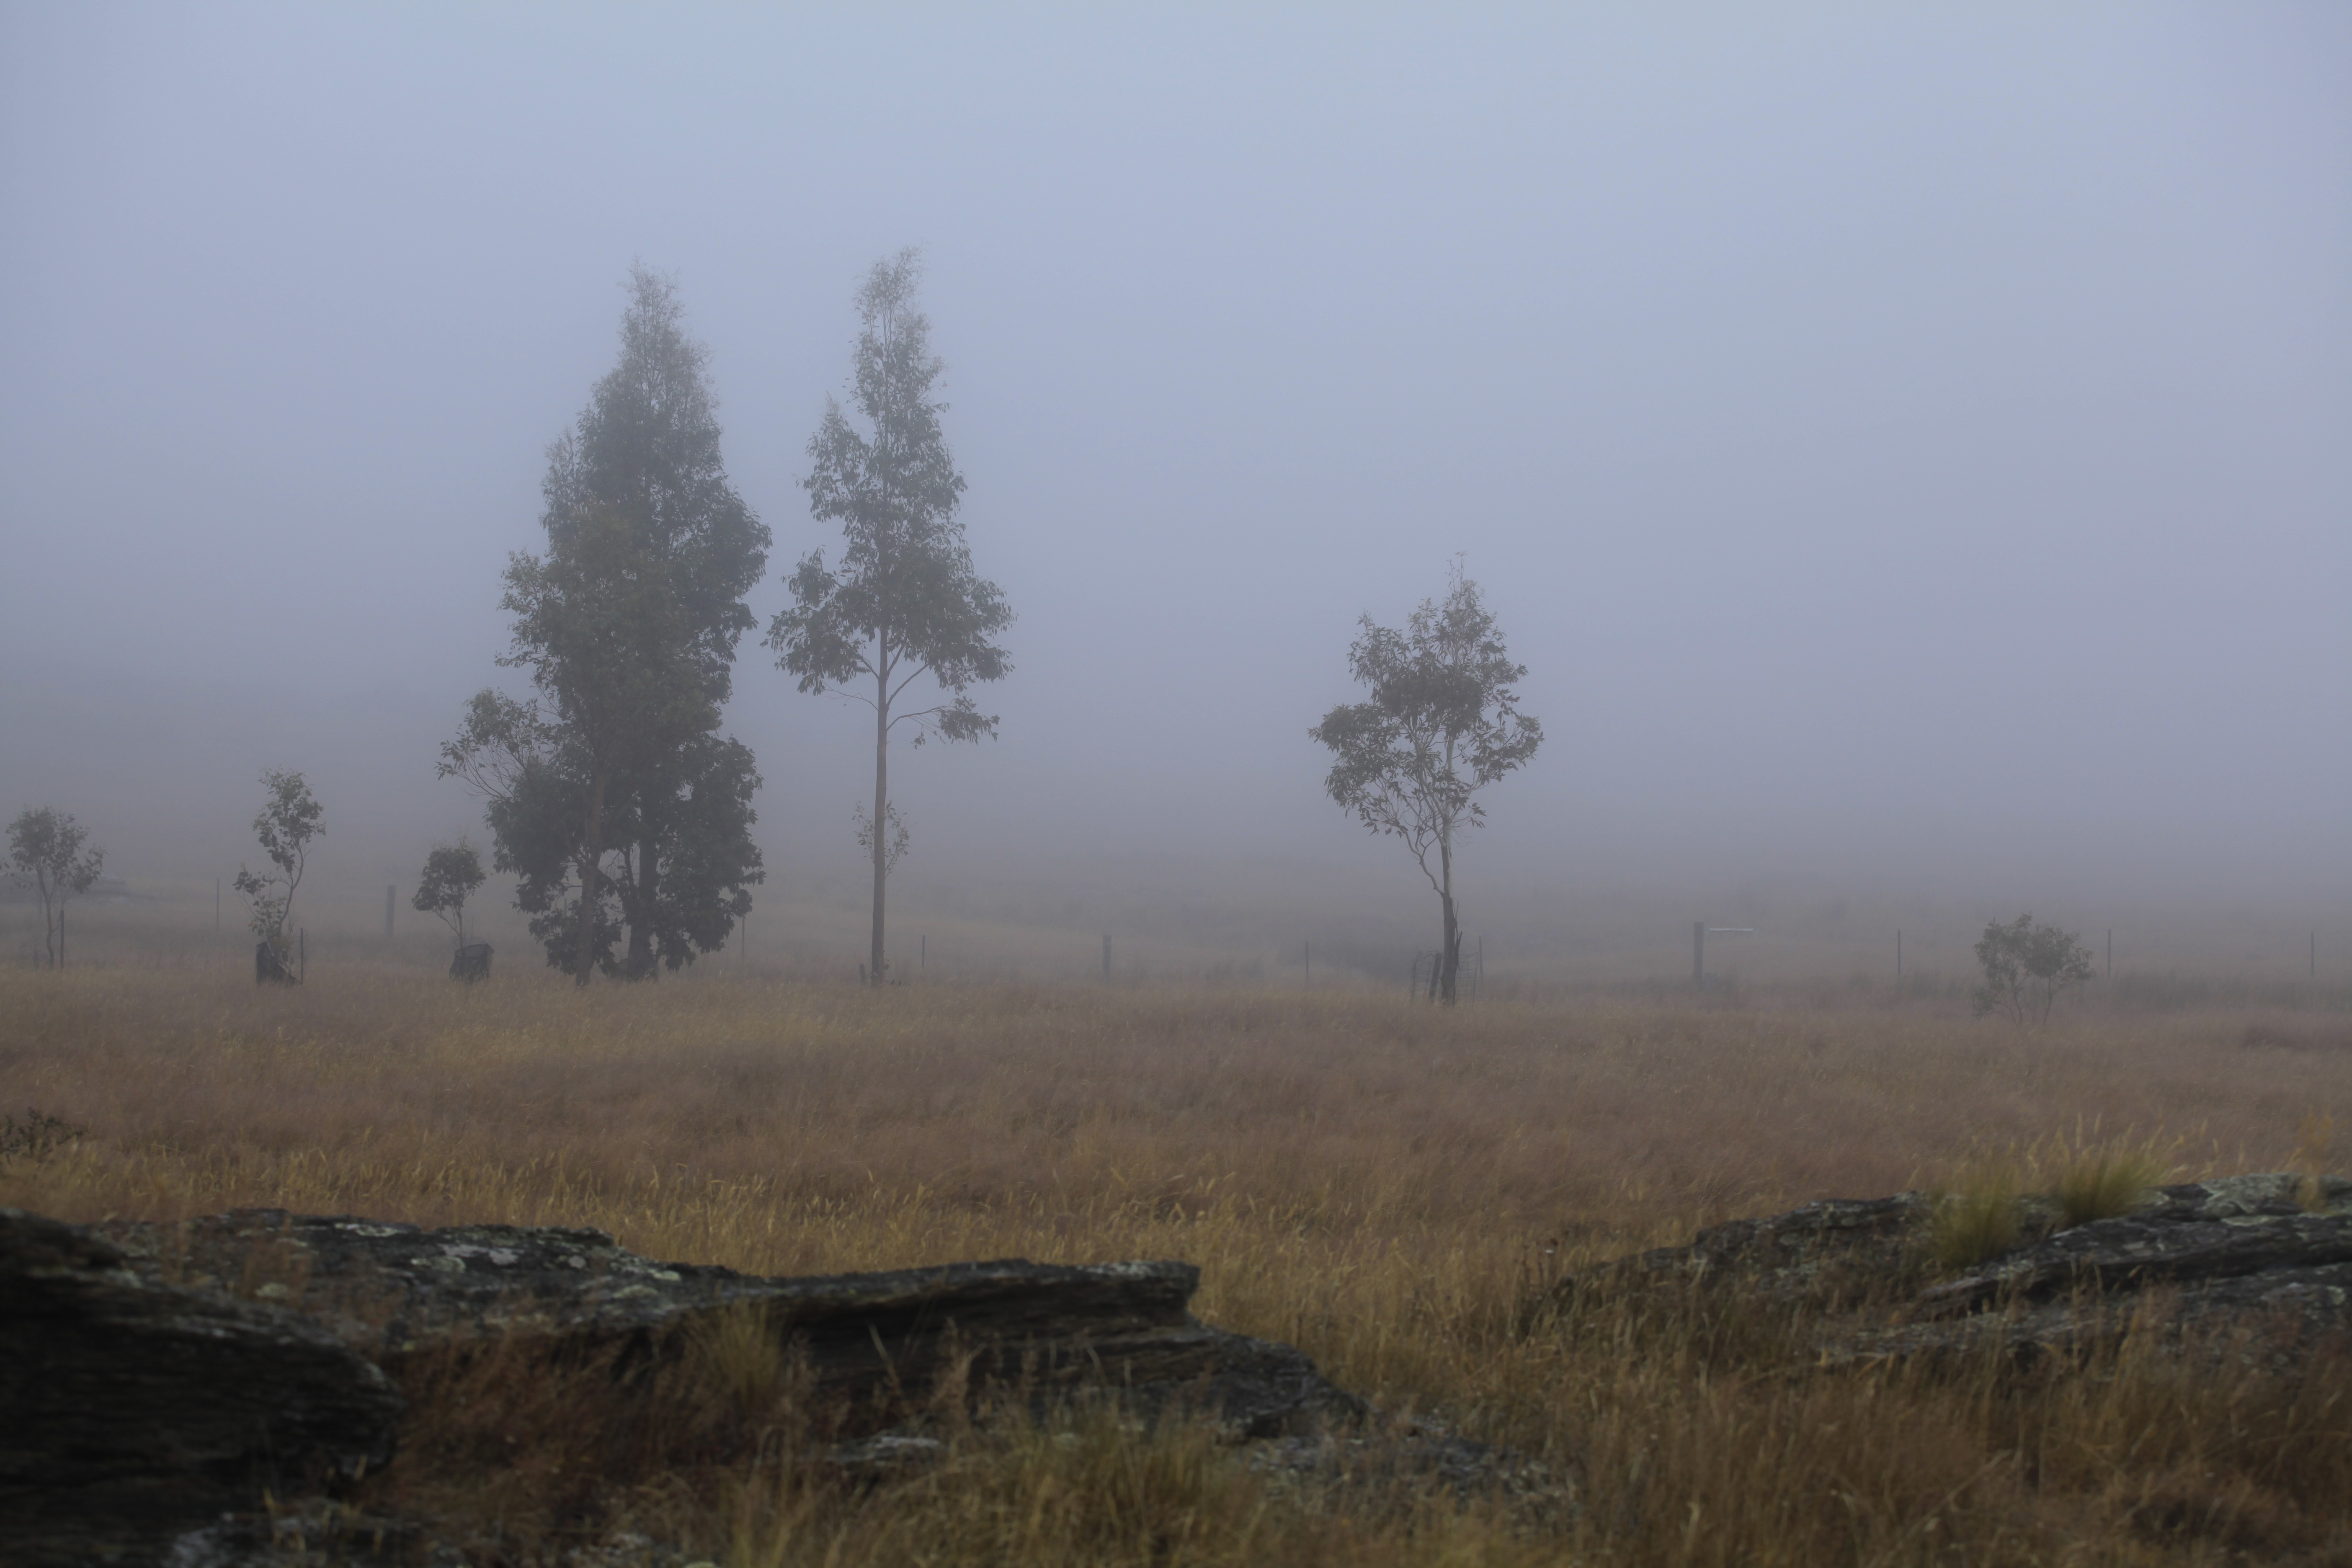
landscape, tree, forest, wilderness, mountain, light, fog, mist, prairie, morning, hill, dawn, weather, haze, savanna, plain, trees, eucalyptus, plateau, habitat, early, ecosystem, rural area, natural environment, atmospheric phenomenon, gum trees